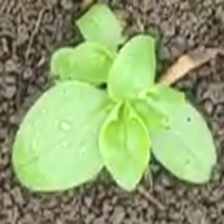
Weed species: Kena_(Commplina_benghalensio)